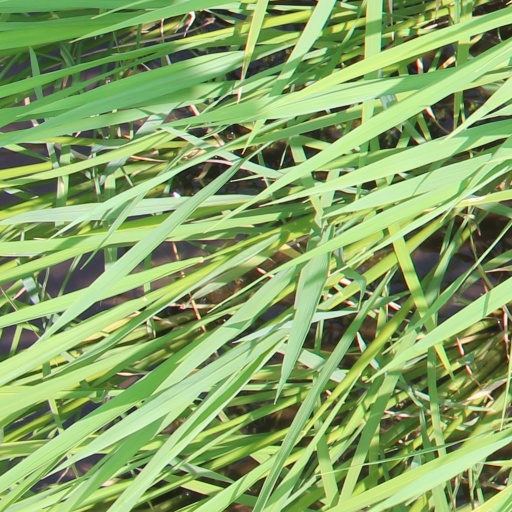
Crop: rice